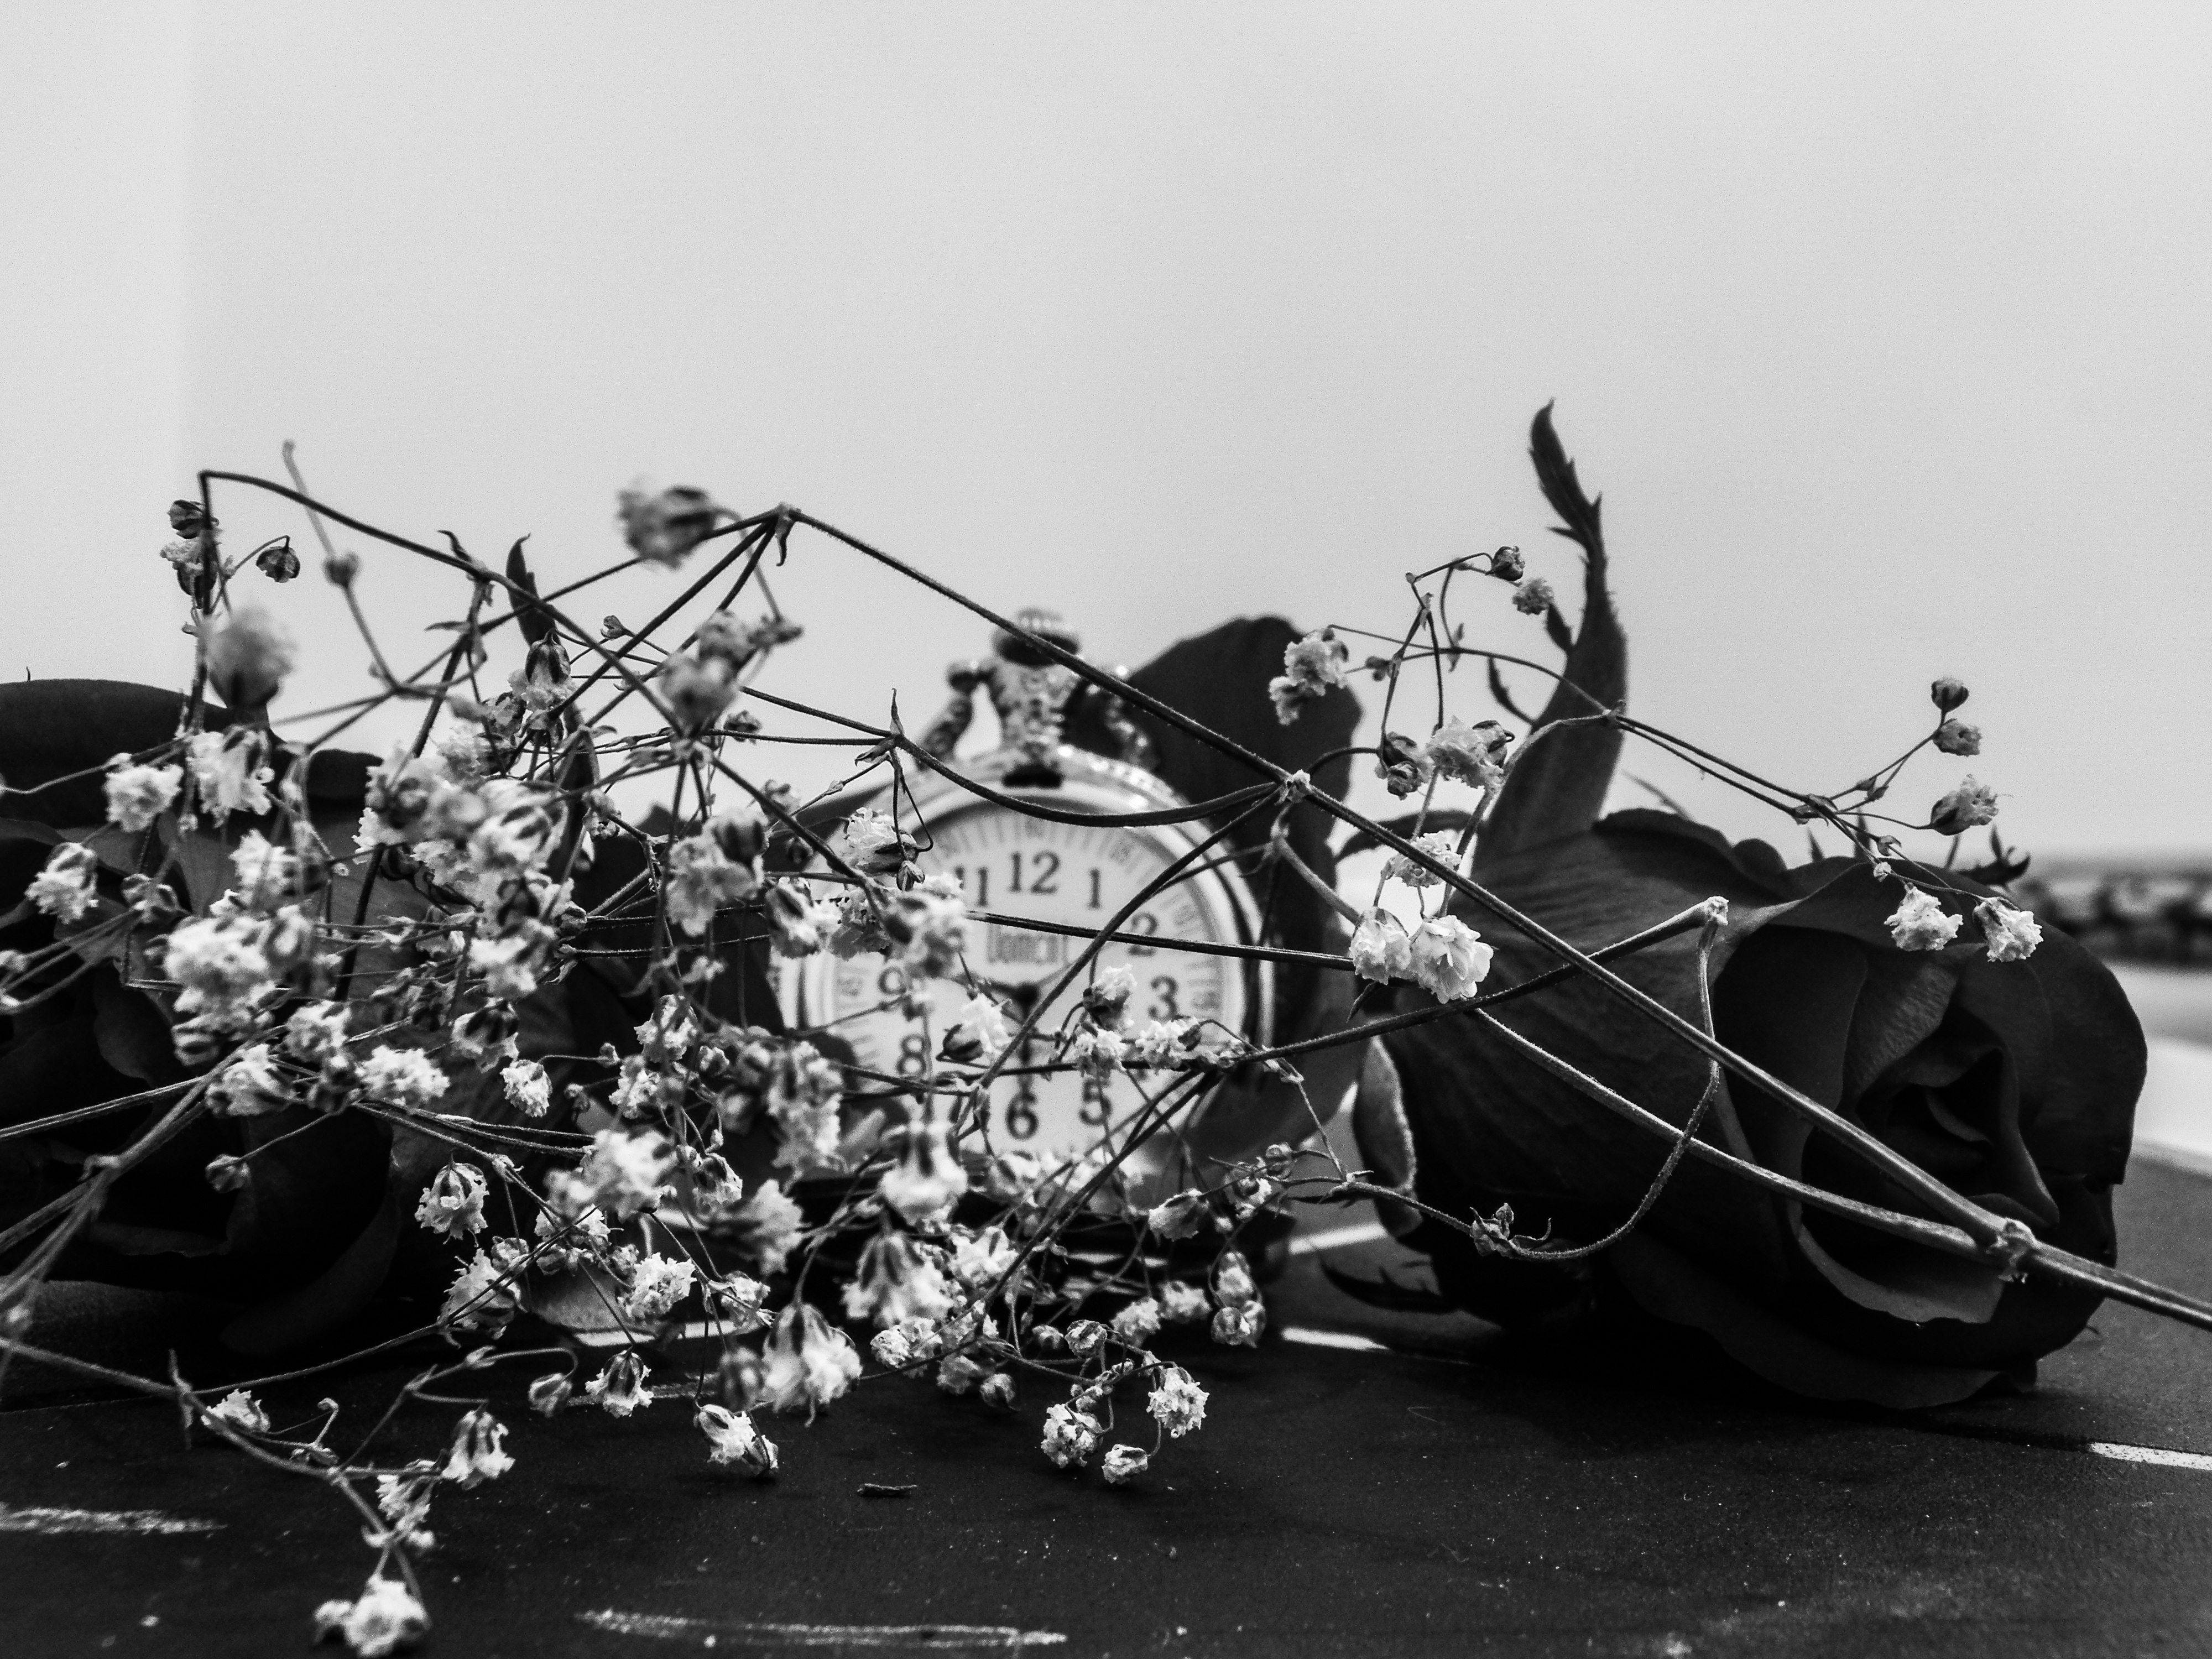
black and white, white, photography, flower, time, vehicle, black, monochrome, flowers, roses, monochrome photography, relegio